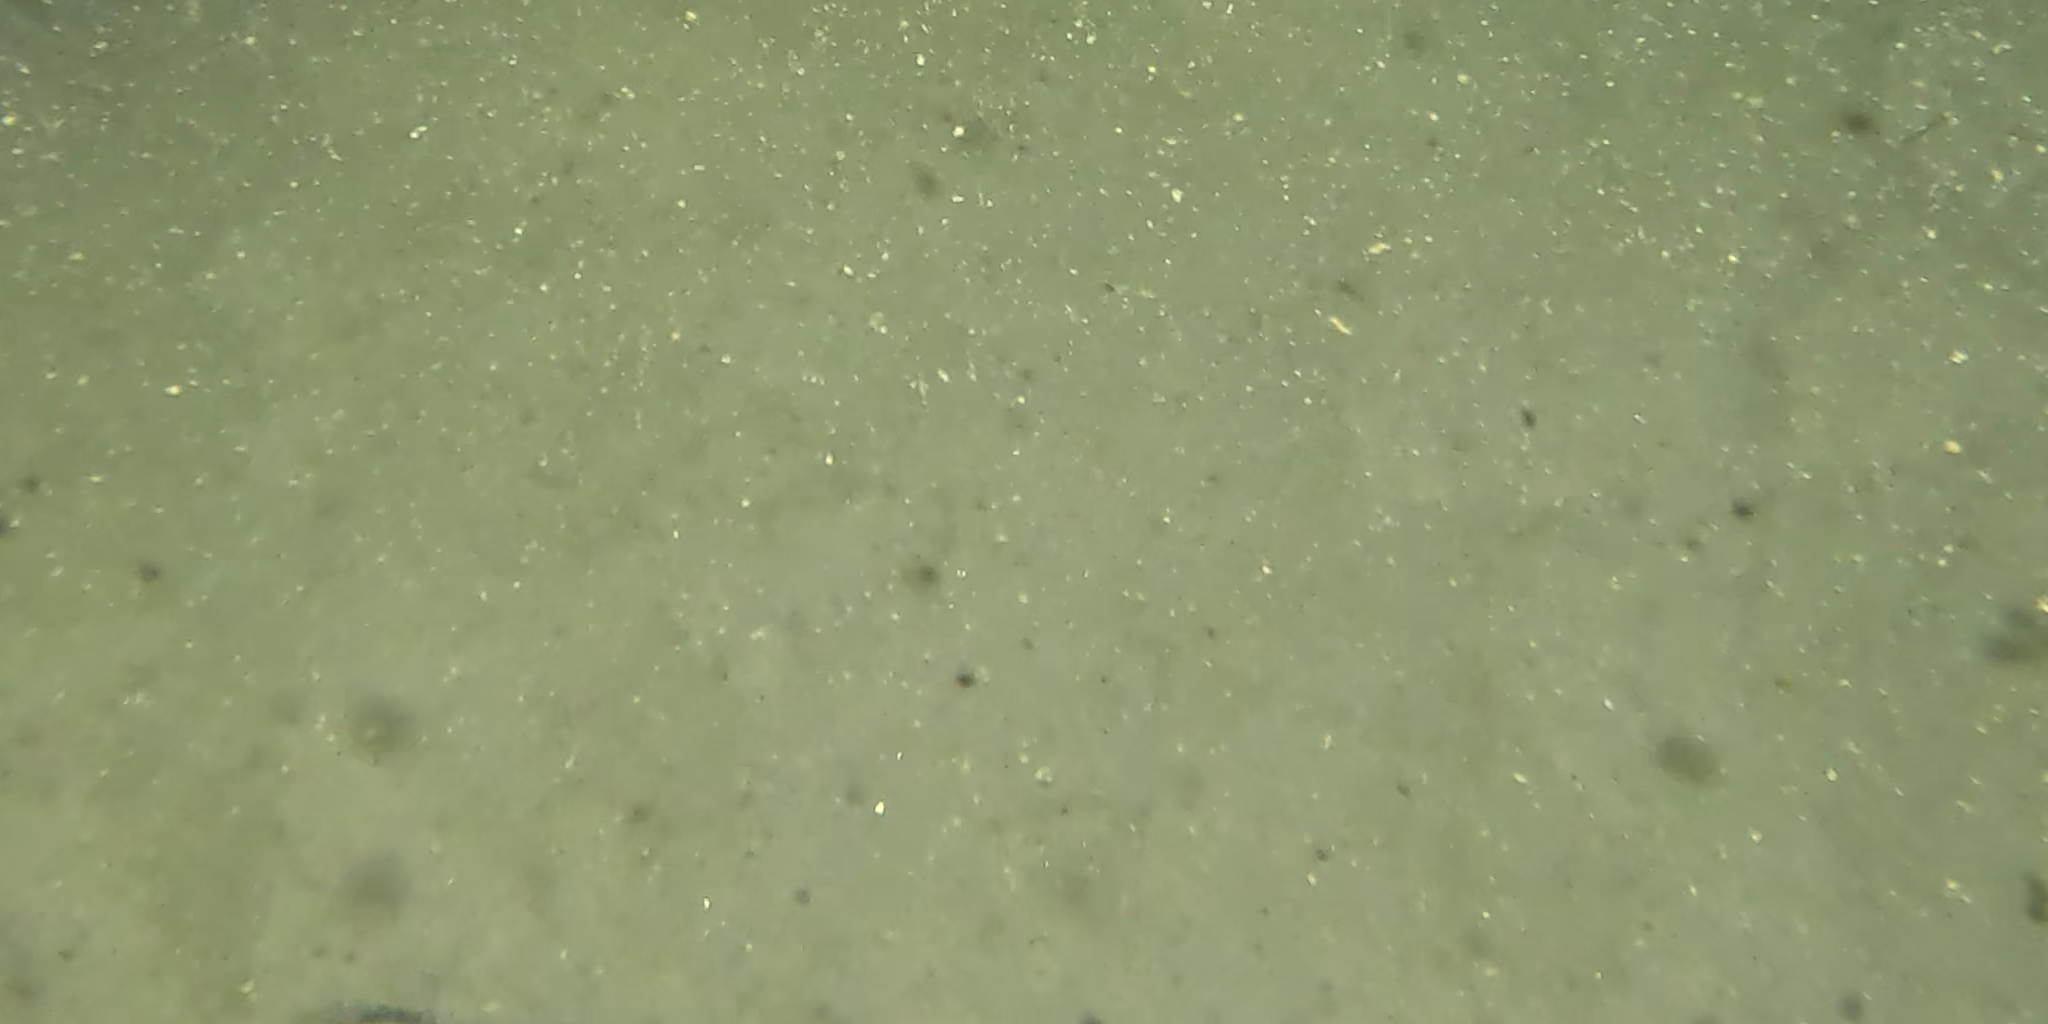
Seabed habitat: sand